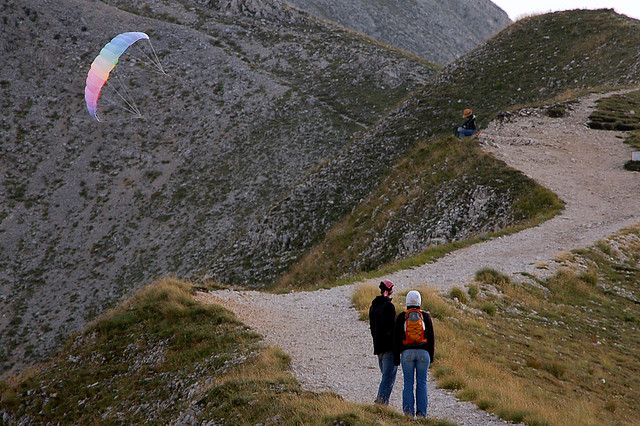
user: Given an image and a question. Answer the question in a short answer. Question: Which beatles song features a road like this? Short Answer:
assistant: abbey